John Moir (settler)

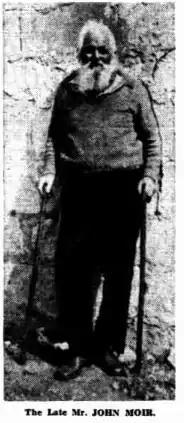
John Moir,

John Moir (12 August 185131 May 1939) was an Australian pastoralist in the areas to the east of Albany, in the Great Southern region of Western Australia.